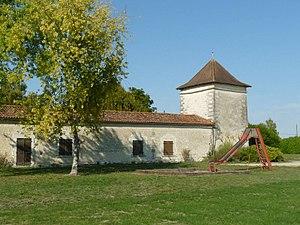
la Grave, Gimeux (16), France
Gimeux est une commune du Sud-Ouest de la France, située dans le département de la Charente.